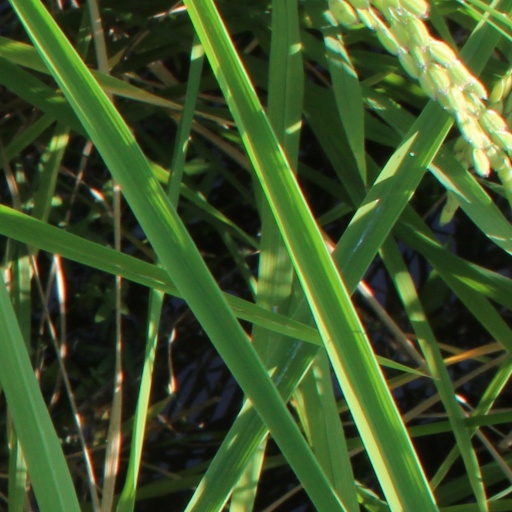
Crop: rice